Roger Federer

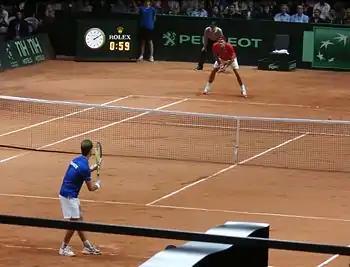
Federer receiving serve against Richard Gasquet in the title-clinching match for Switzerland at the 2014 Davis Cup

Federer reached the final of the Canadian Open, where he was defeated by Tsonga. Federer then defeated Spain's David Ferrer in three sets to capture his sixth Cincinnati crown. He then reached the semifinals at the US Open but lost in straight sets to eventual champion Marin Čilić.